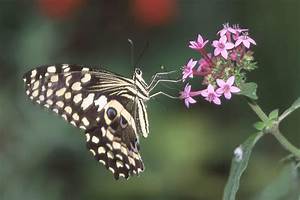
Label: farfalla